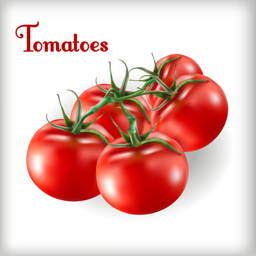
ripe fresh tomatoes isolated on the white background